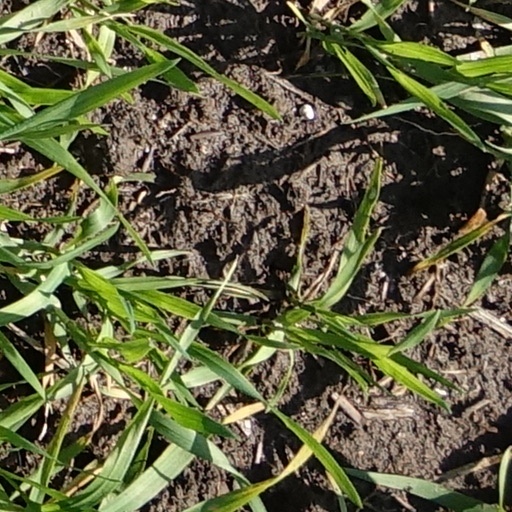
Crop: wheat